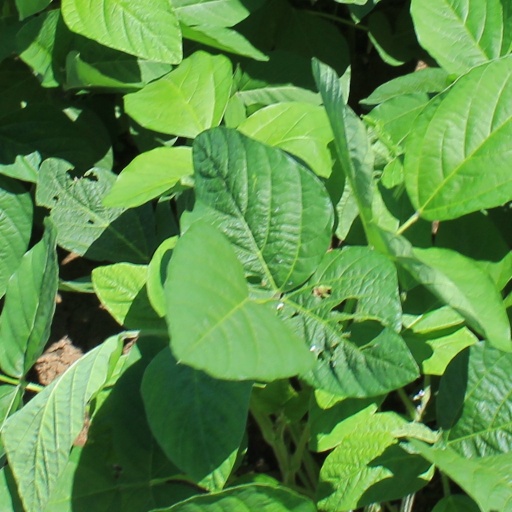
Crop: soybean